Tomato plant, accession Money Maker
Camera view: vertical (180 deg); turntable rotation: 270 degrees
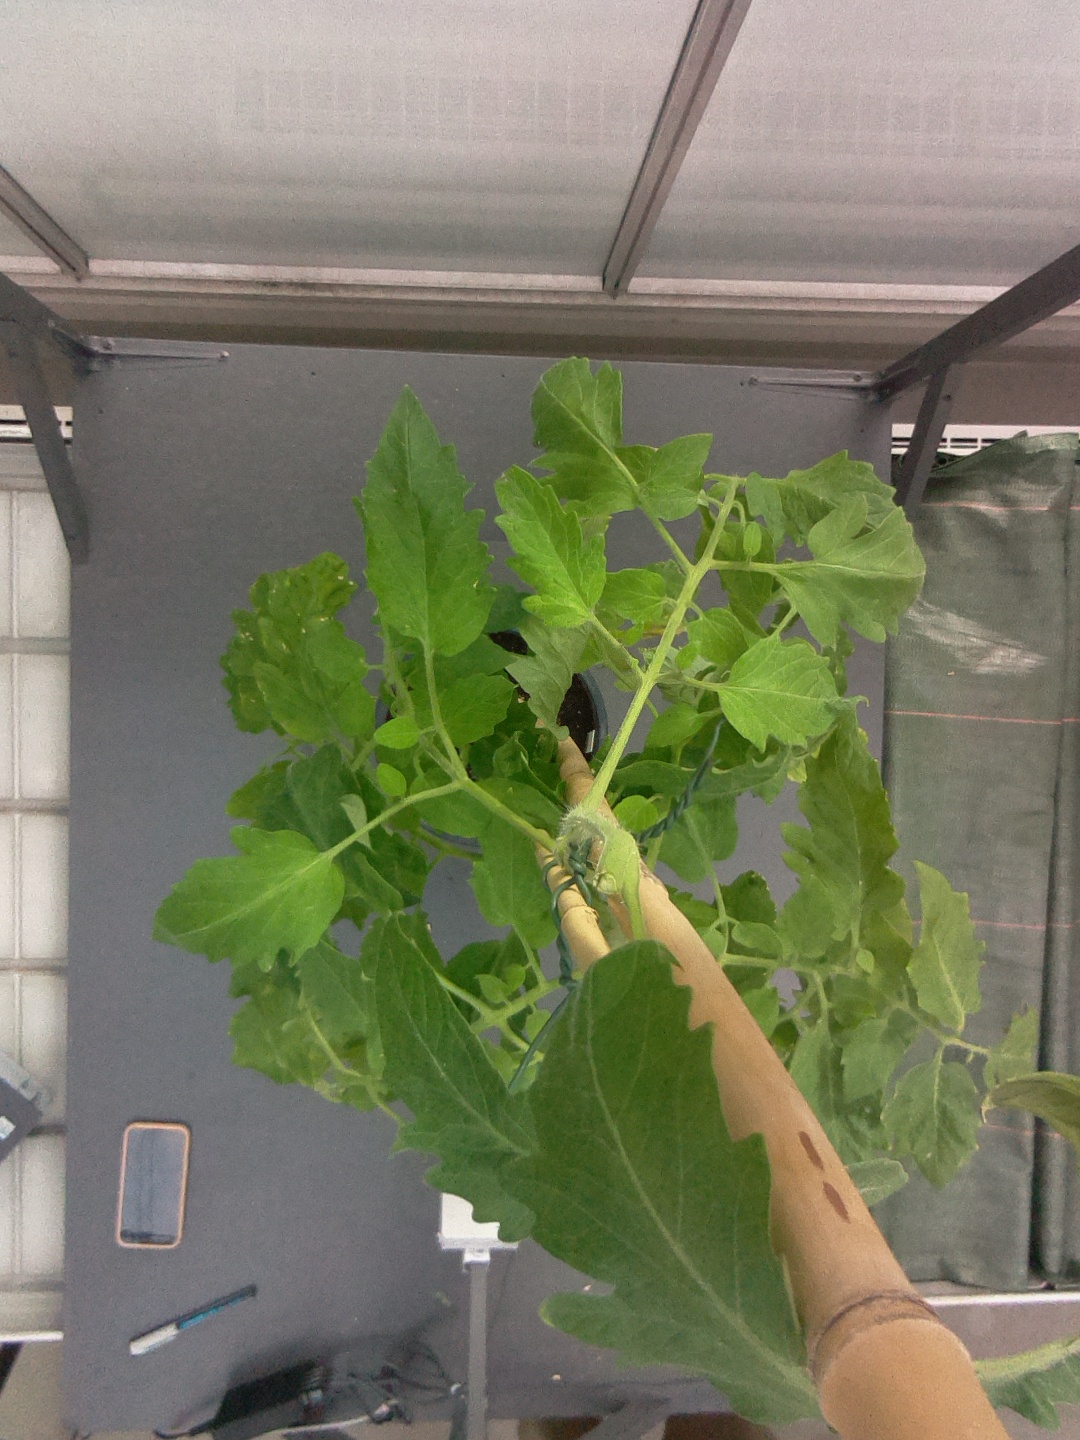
BBCH growth stage 51: First inflorence visible, visible closed flower bud